Jean-Charles Cazin

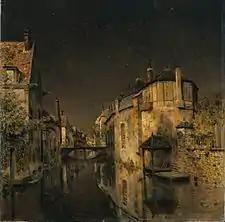
"Midnight"

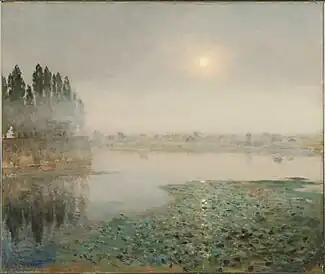
Jean-Charles Cazin, "Mist on the River", c. 1889, oil on canvas. Clark Art Institute

Jean-Charles Cazin (25 May 1840 – 17 March 1901) was a French landscapist, museum curator and ceramicist.